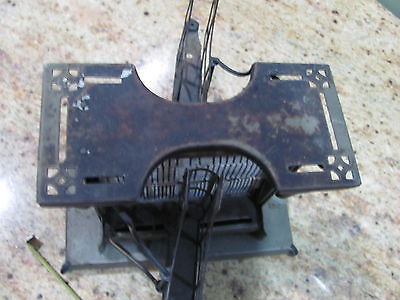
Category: toaster